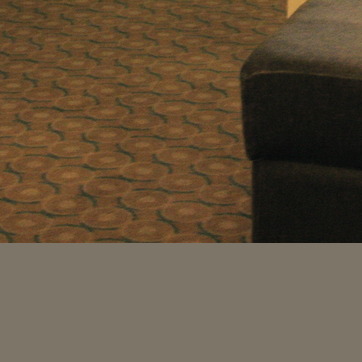
Material: carpet